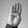
ASL letter: B